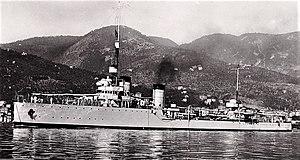
La Classe Leone était initialement une classe de cinq croiseurs éclaireurs. construite après la Première Guerre mondiale pour la Regia Marina par le chantier naval italien Ansaldo de Gênes.